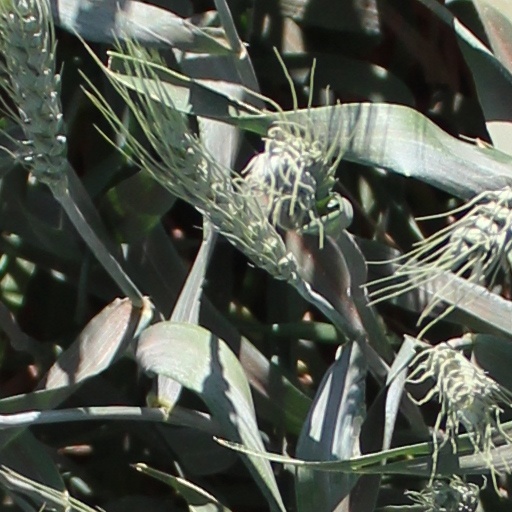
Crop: wheat